Jean-Baptiste Charpentier the Elder

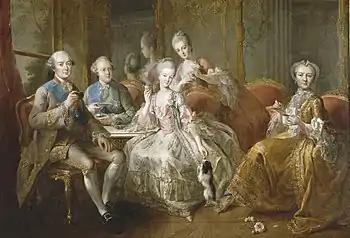
The Family of the Duke of Penthièvre ("The Cup of Chocolate")

Jean-Baptiste Charpentier the Elder (1728, Paris - 3 December 1806, Paris) was a French Rococo portrait painter, associated with the Royal Court. He is best known for portraits of Marie-Antoinette and Louis Jean Marie de Bourbon, Duke of Penthièvre. He also painted members of the Duke's family. His early works were mostly genre scenes.